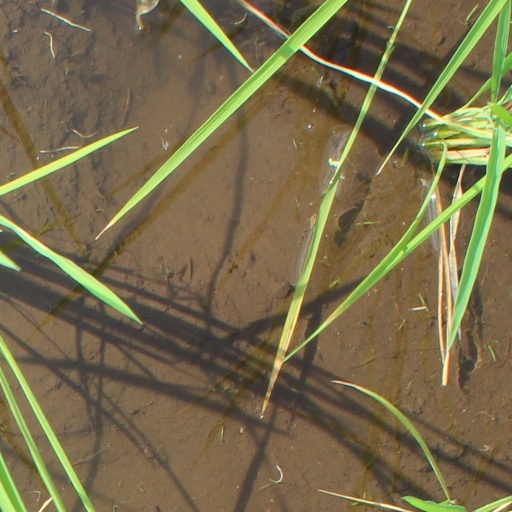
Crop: rice